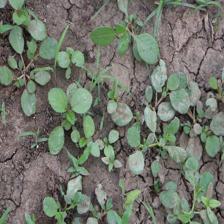
Label: BroadLeafWeed